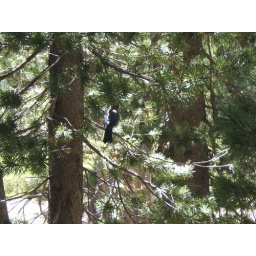
Bluejay in a pine tree along the banks of the San Joaquin River near Mammoth, CA, Aug 2006